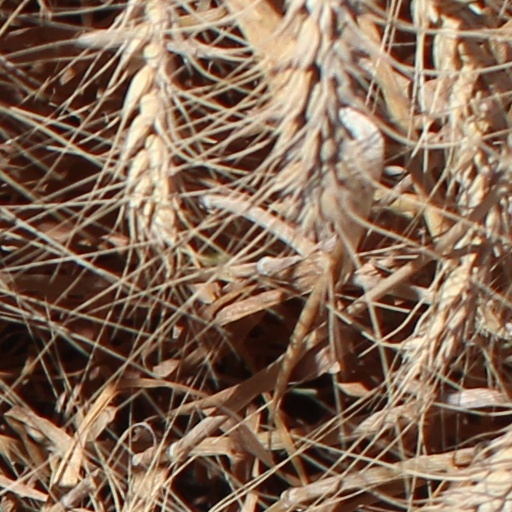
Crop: wheat